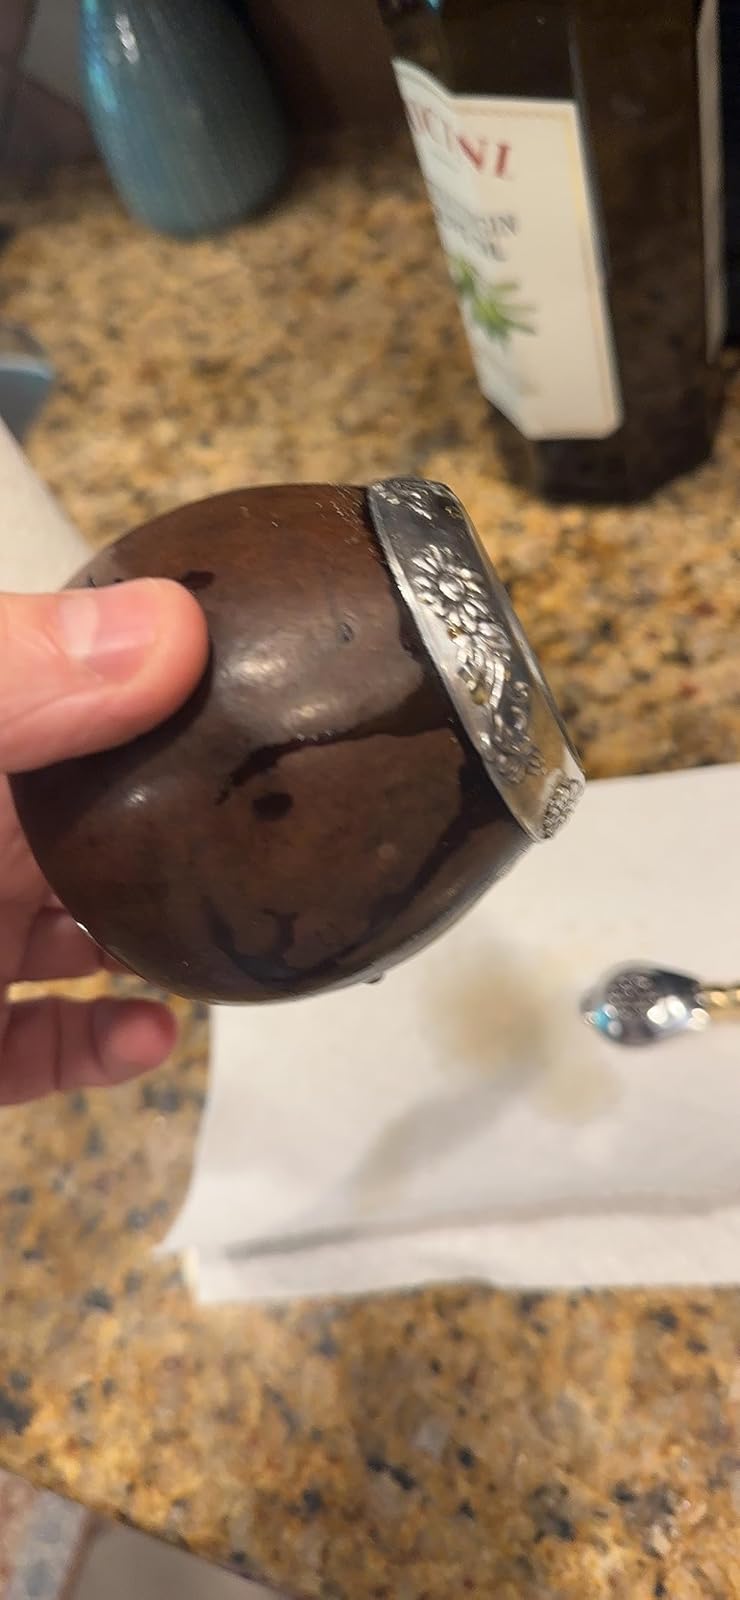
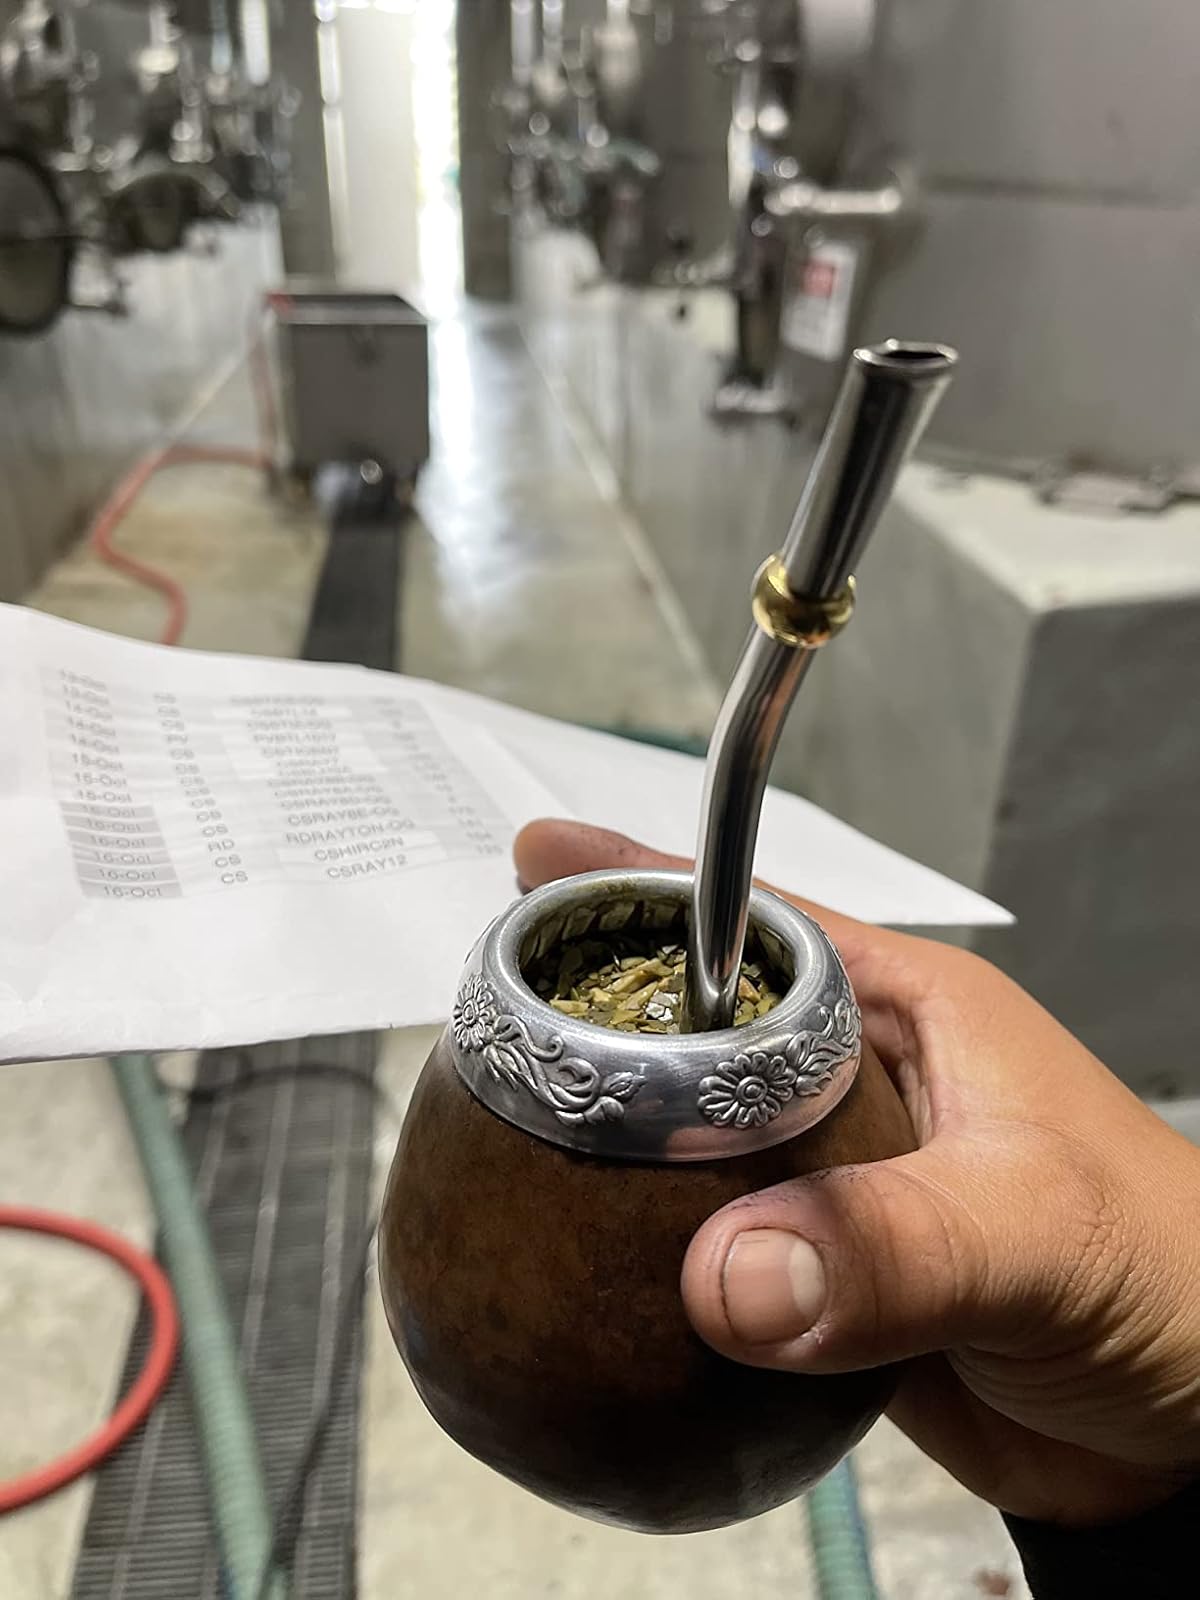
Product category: items_tea
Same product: yes